Arsia Mons

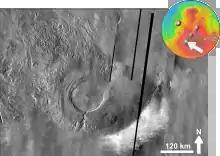
Arsia Mons as visible from day-time THEMIS

The three Tharsis Montes, together with some smaller volcanoes to the north, form a rather straight line. It has been proposed that these are the result of plate tectonics, which on Earth makes chains of "hot spot" volcanoes.